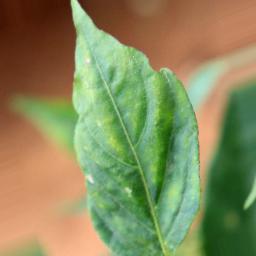
Label: healthy